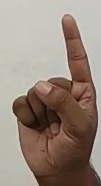
ASL sign: 1